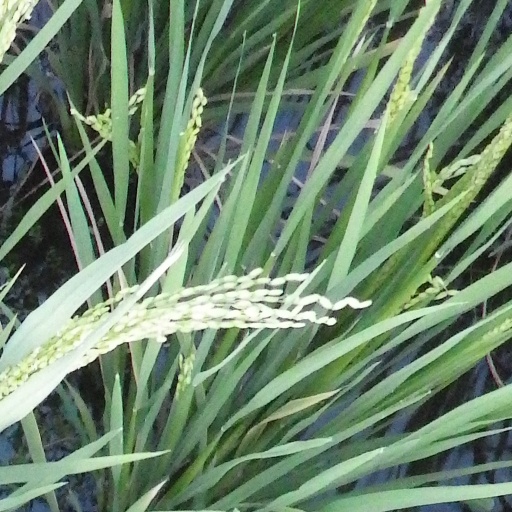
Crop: rice